Llys-y-frân

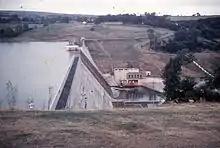
Llys-y-frân Reservoir Dam in 1972

Llys-y-Frân dam was constructed between 1968 and 1972 by Sir Lindsay Parkinson & Co. Ltd. The reservoir it impounds covers and is surrounded by a grassland and woodland Country Park of , including the area of the reservoir. It is managed by Welsh Water and is one of 81 reservoirs in Wales. The dam is high and the lake is fed by the River Syfynwy (or Syfni) that also feeds Rosebush Reservoir a few miles upstream to the northeast.